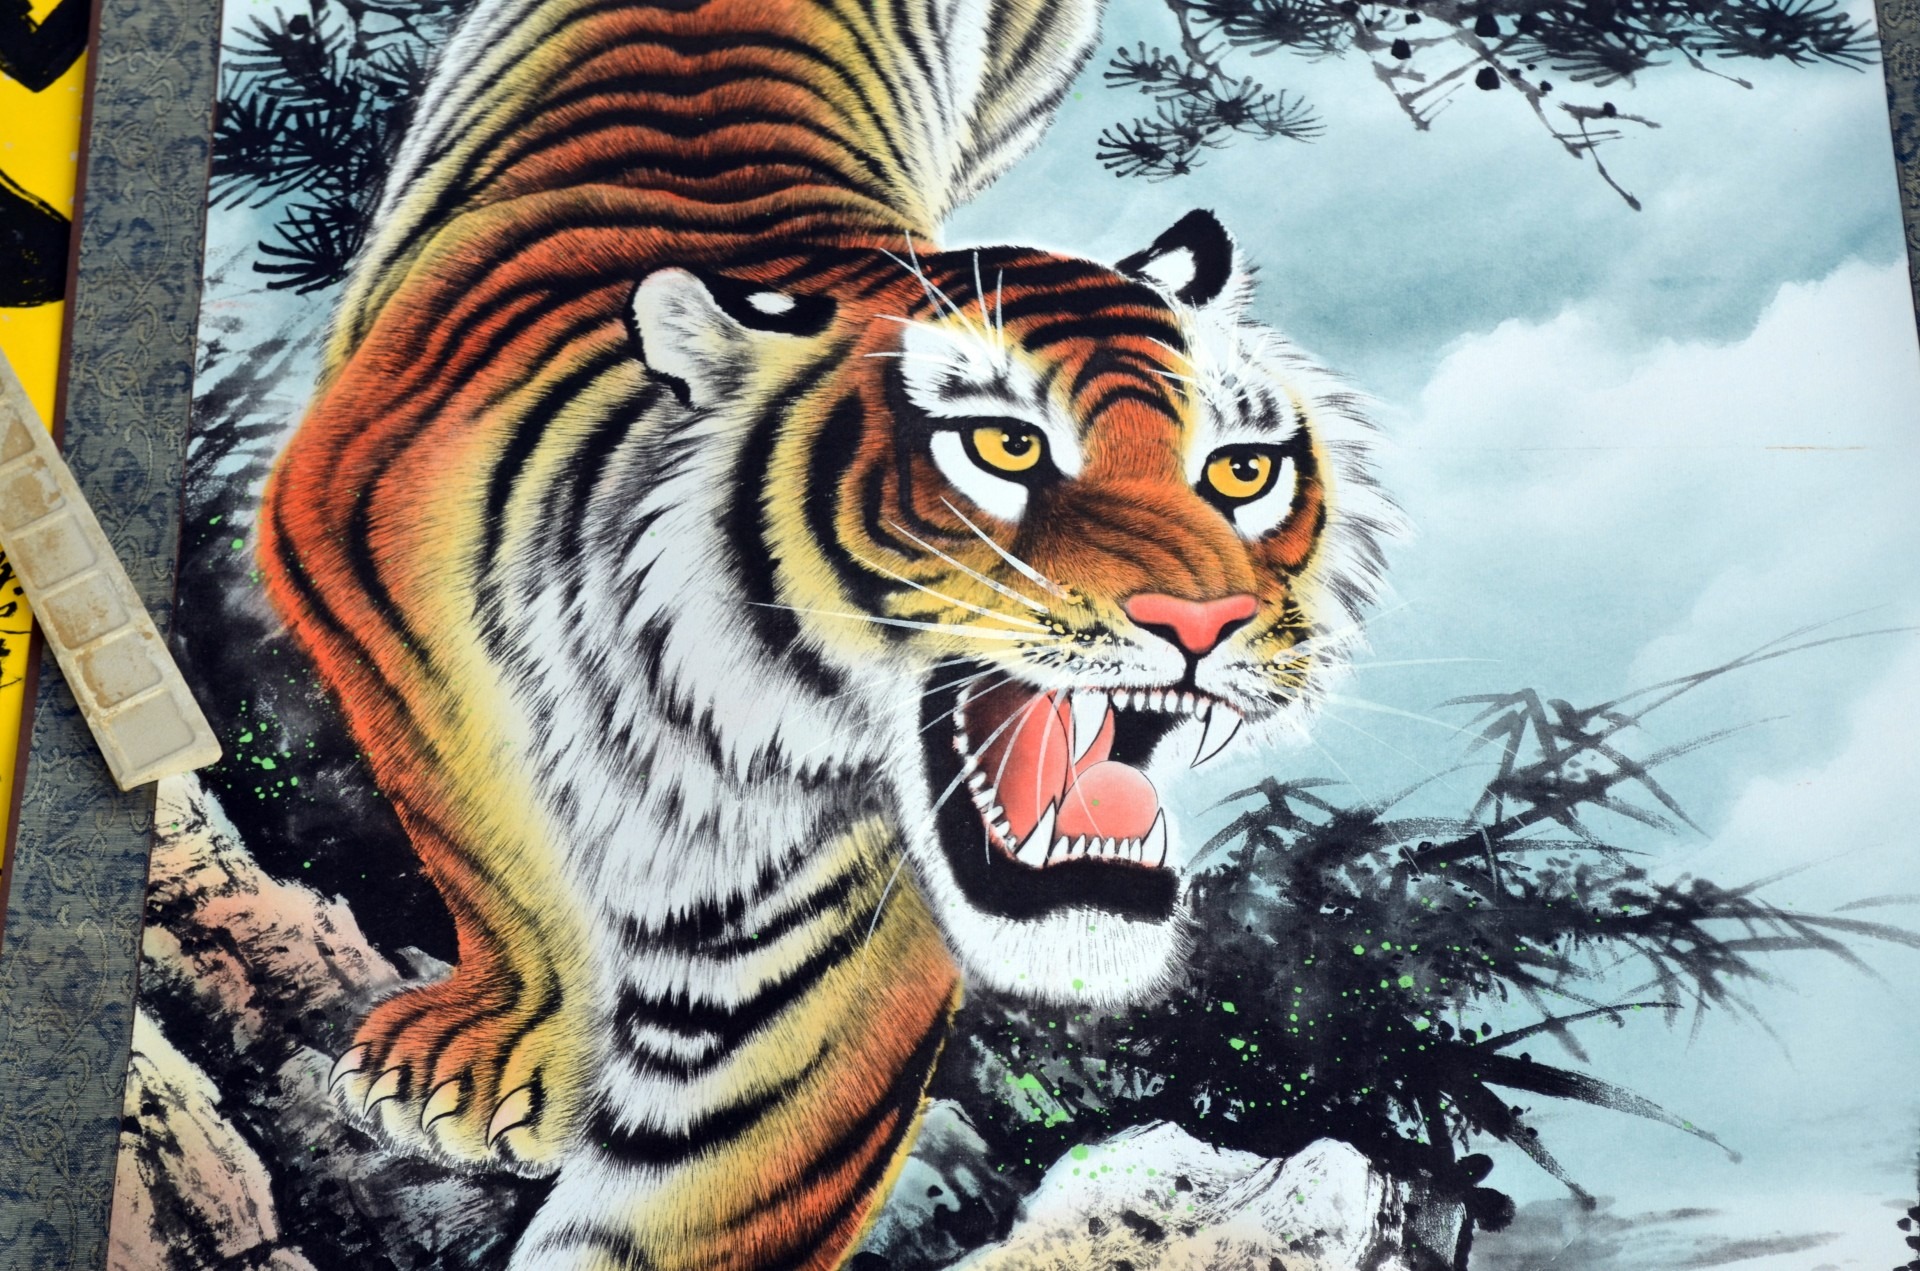
mammal, fauna, painting, art, illustration, tiger, animals, china, scroll, big cats, cat like mammal